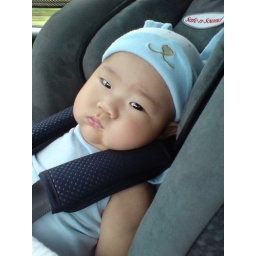
I hate to be in my car seat